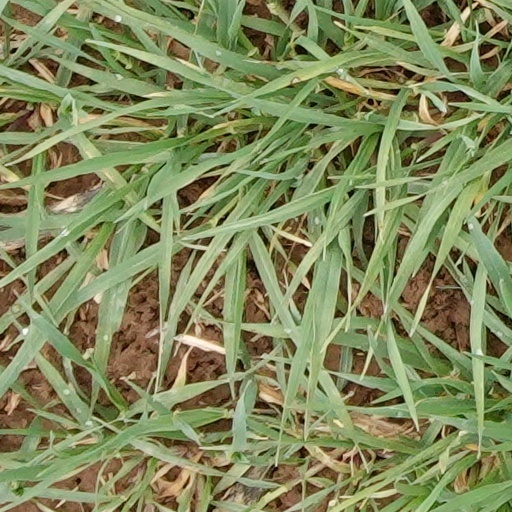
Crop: wheat